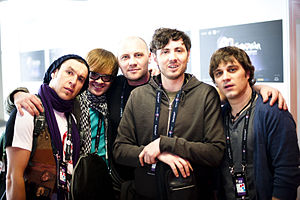
Zdob și Zdub
Zdob şi Zdub er et moldovisk punk band, blandet med hip hop, pop og hardcore punk elementer. Bandet blev dannet i den moldoviske hovedstad, Chişinău. Deres navn er taget efter lyden fra en tromme.